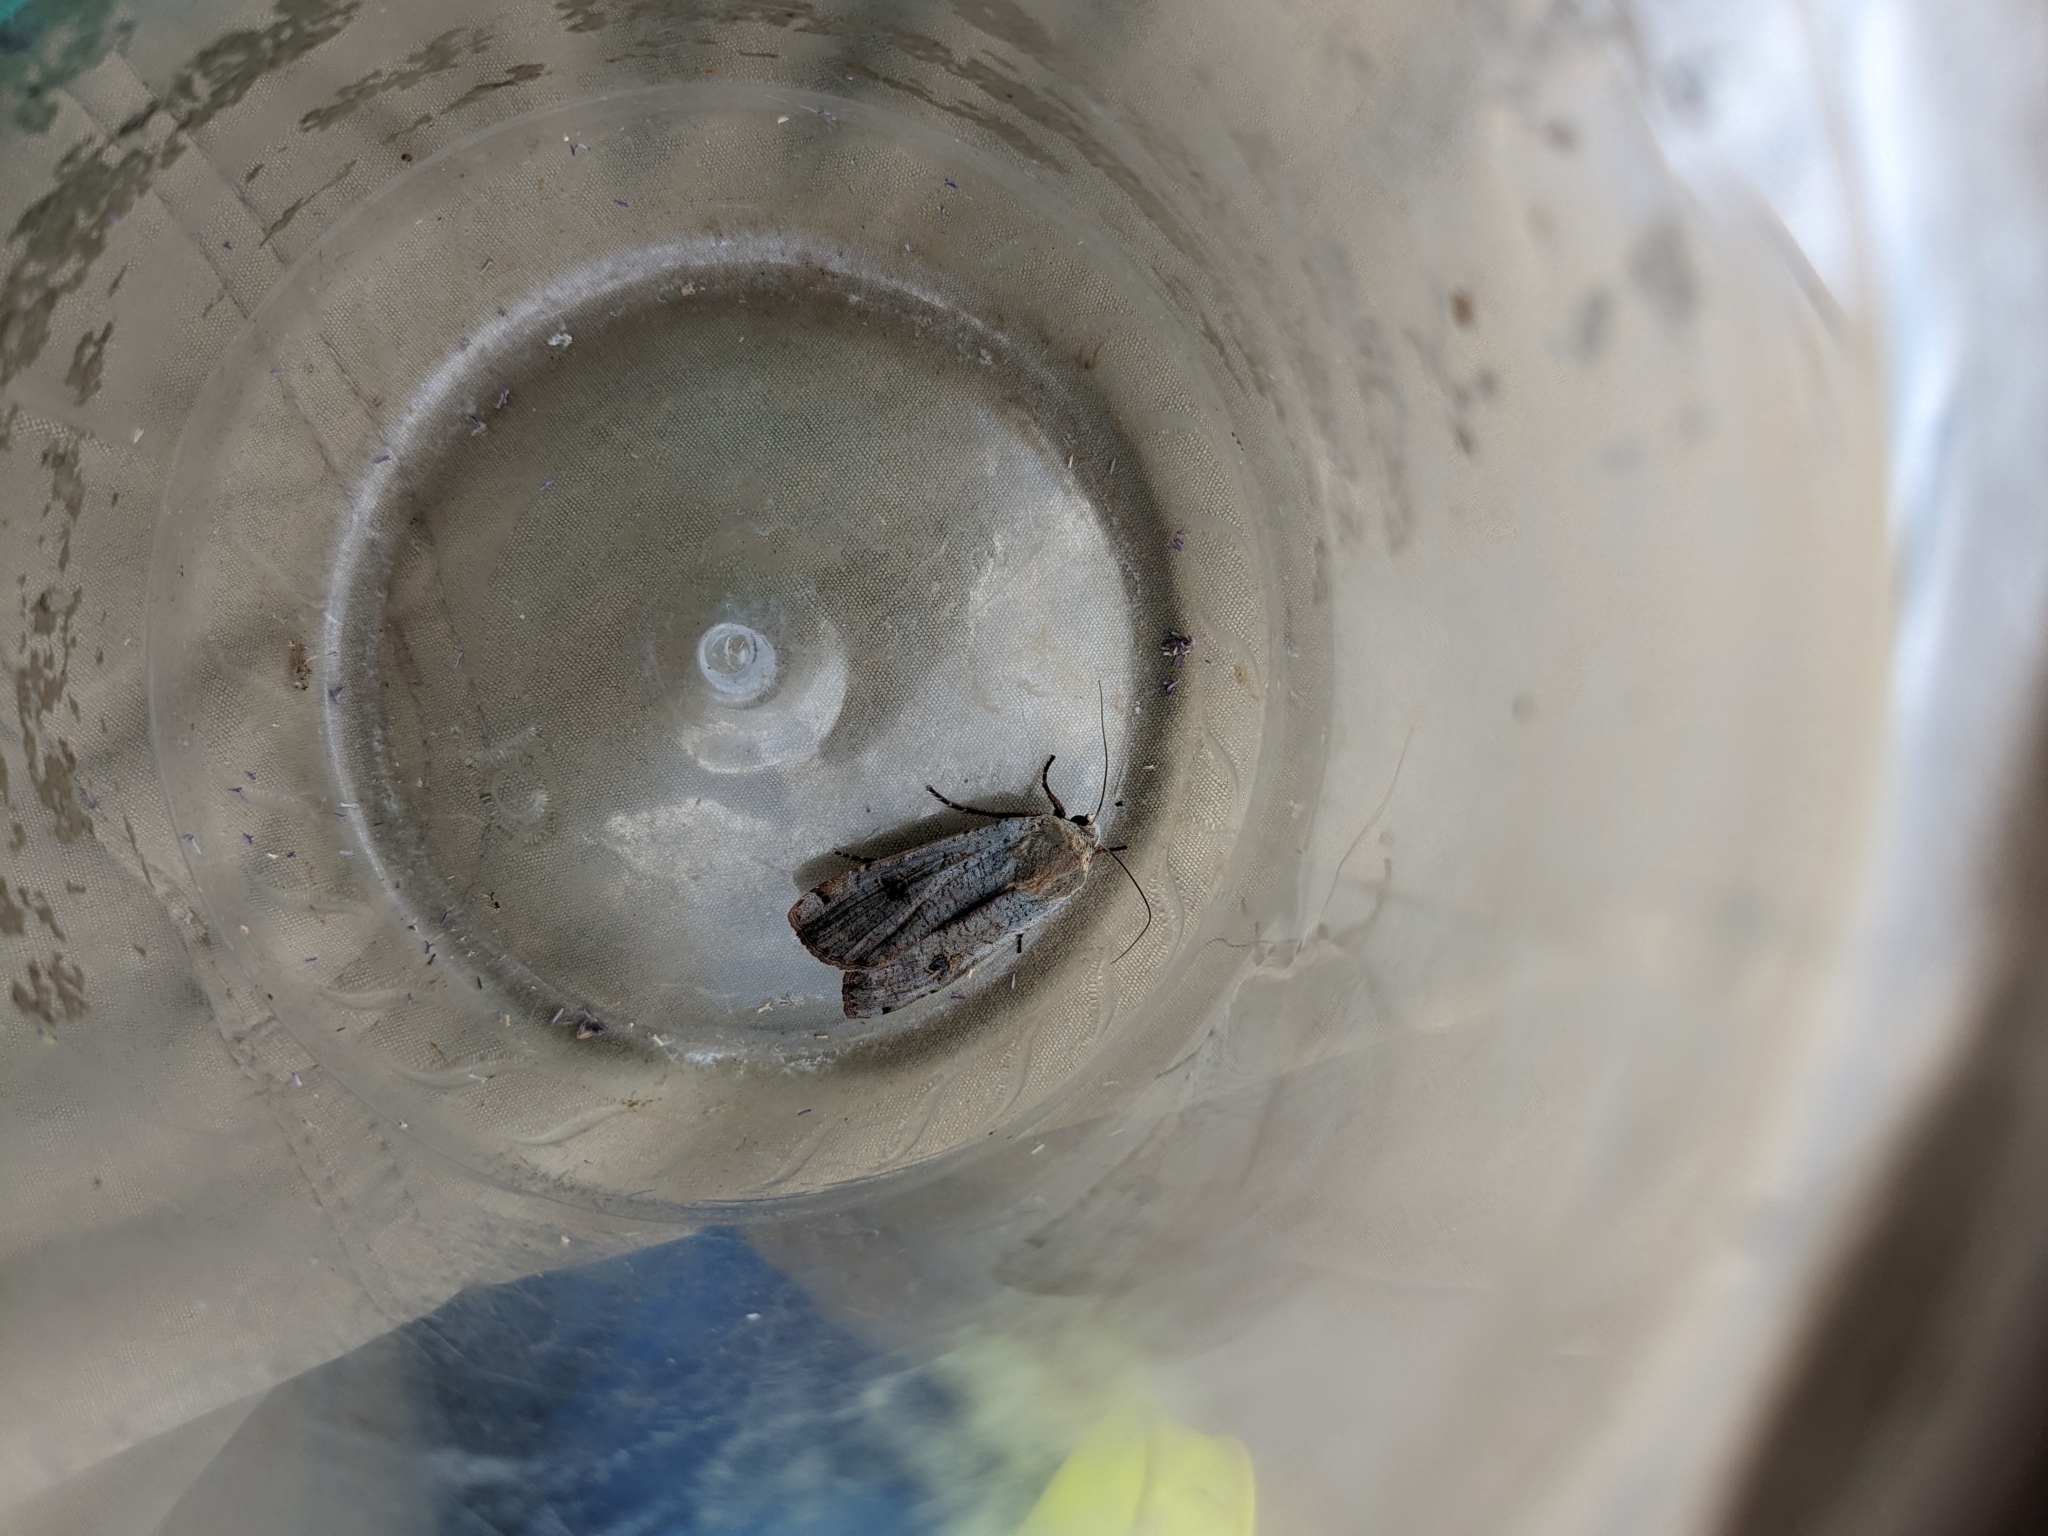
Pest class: cutworms